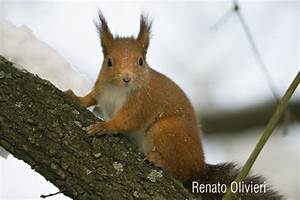
Label: squirrel